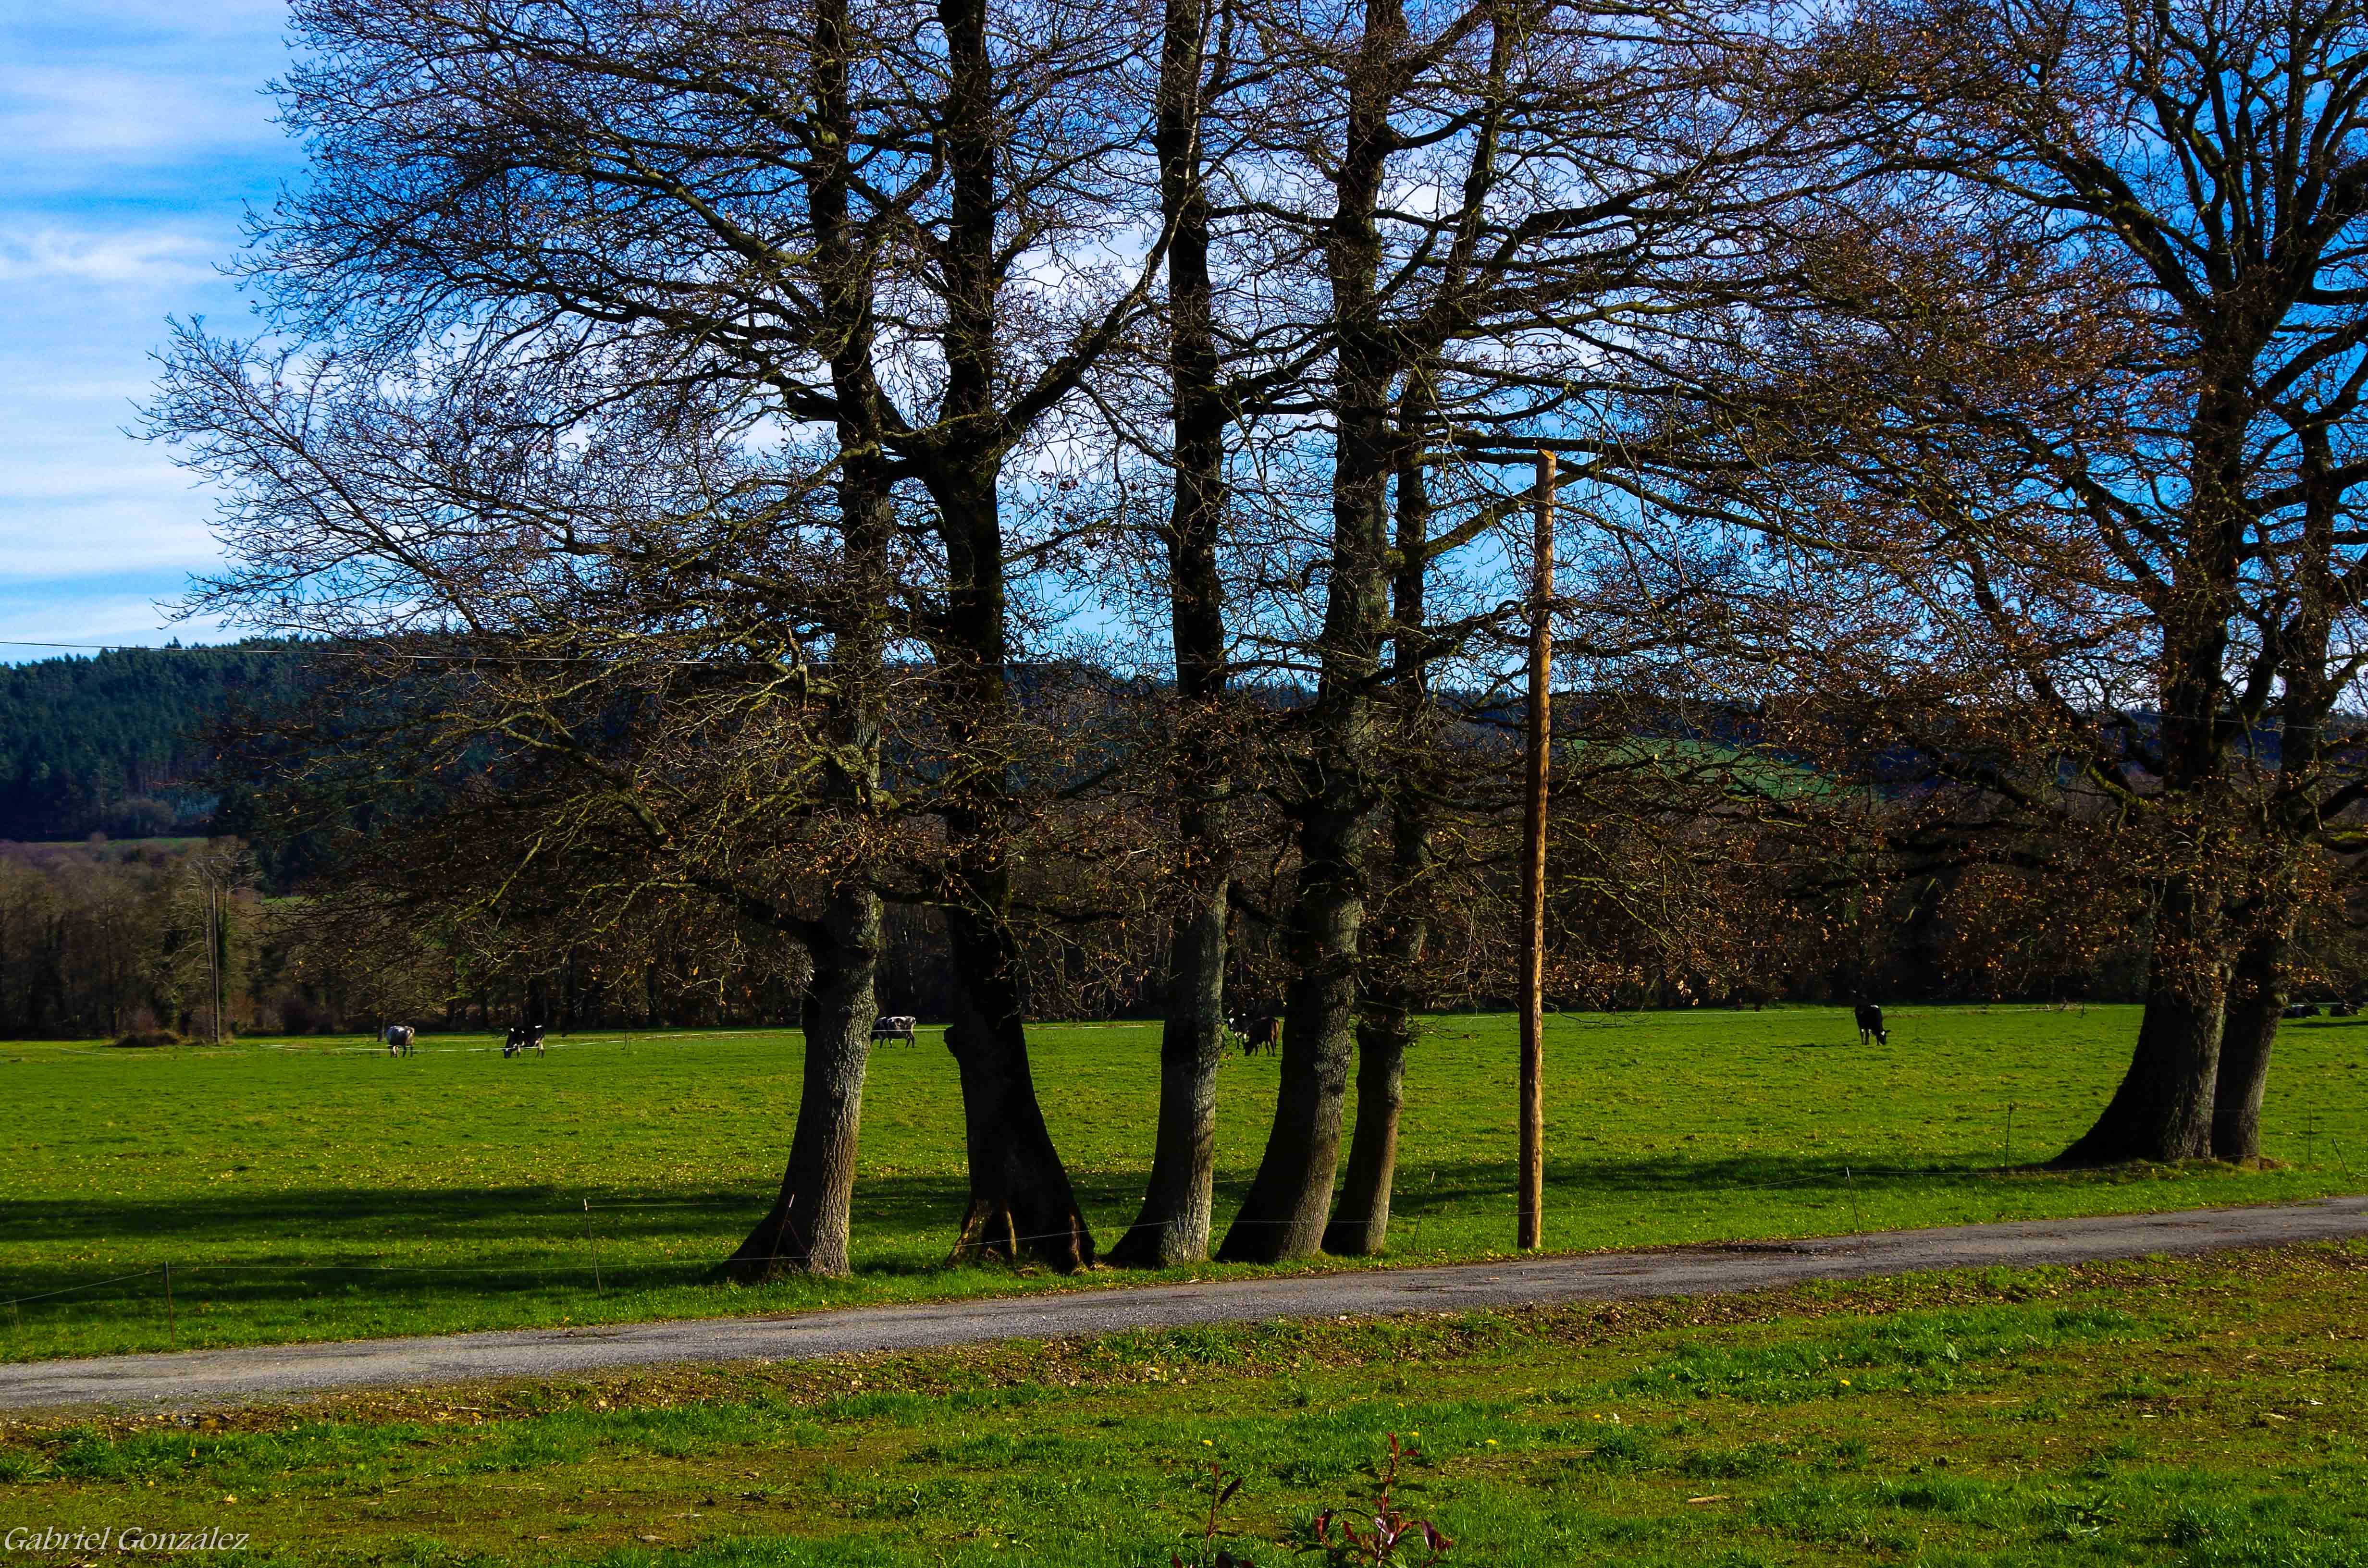
landscape, tree, nature, forest, grass, plant, lawn, meadow, morning, leaf, hill, flower, green, pasture, autumn, park, season, spain, galicia, paisajes, woodland, espana, ggl1, gaby1, meira, pentaxk30, galiciarural, rural area, meiragaliciaespa a, natural environment, woody plant